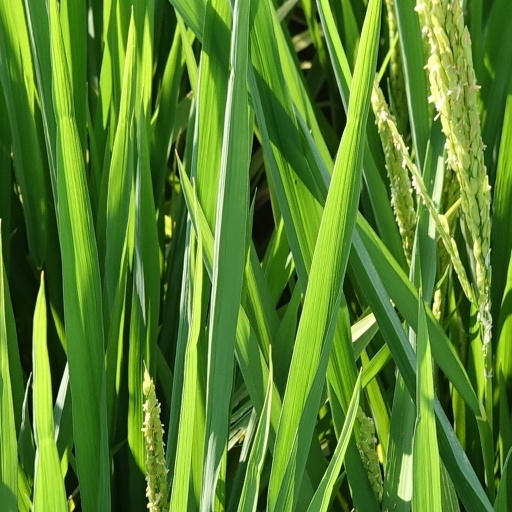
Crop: rice